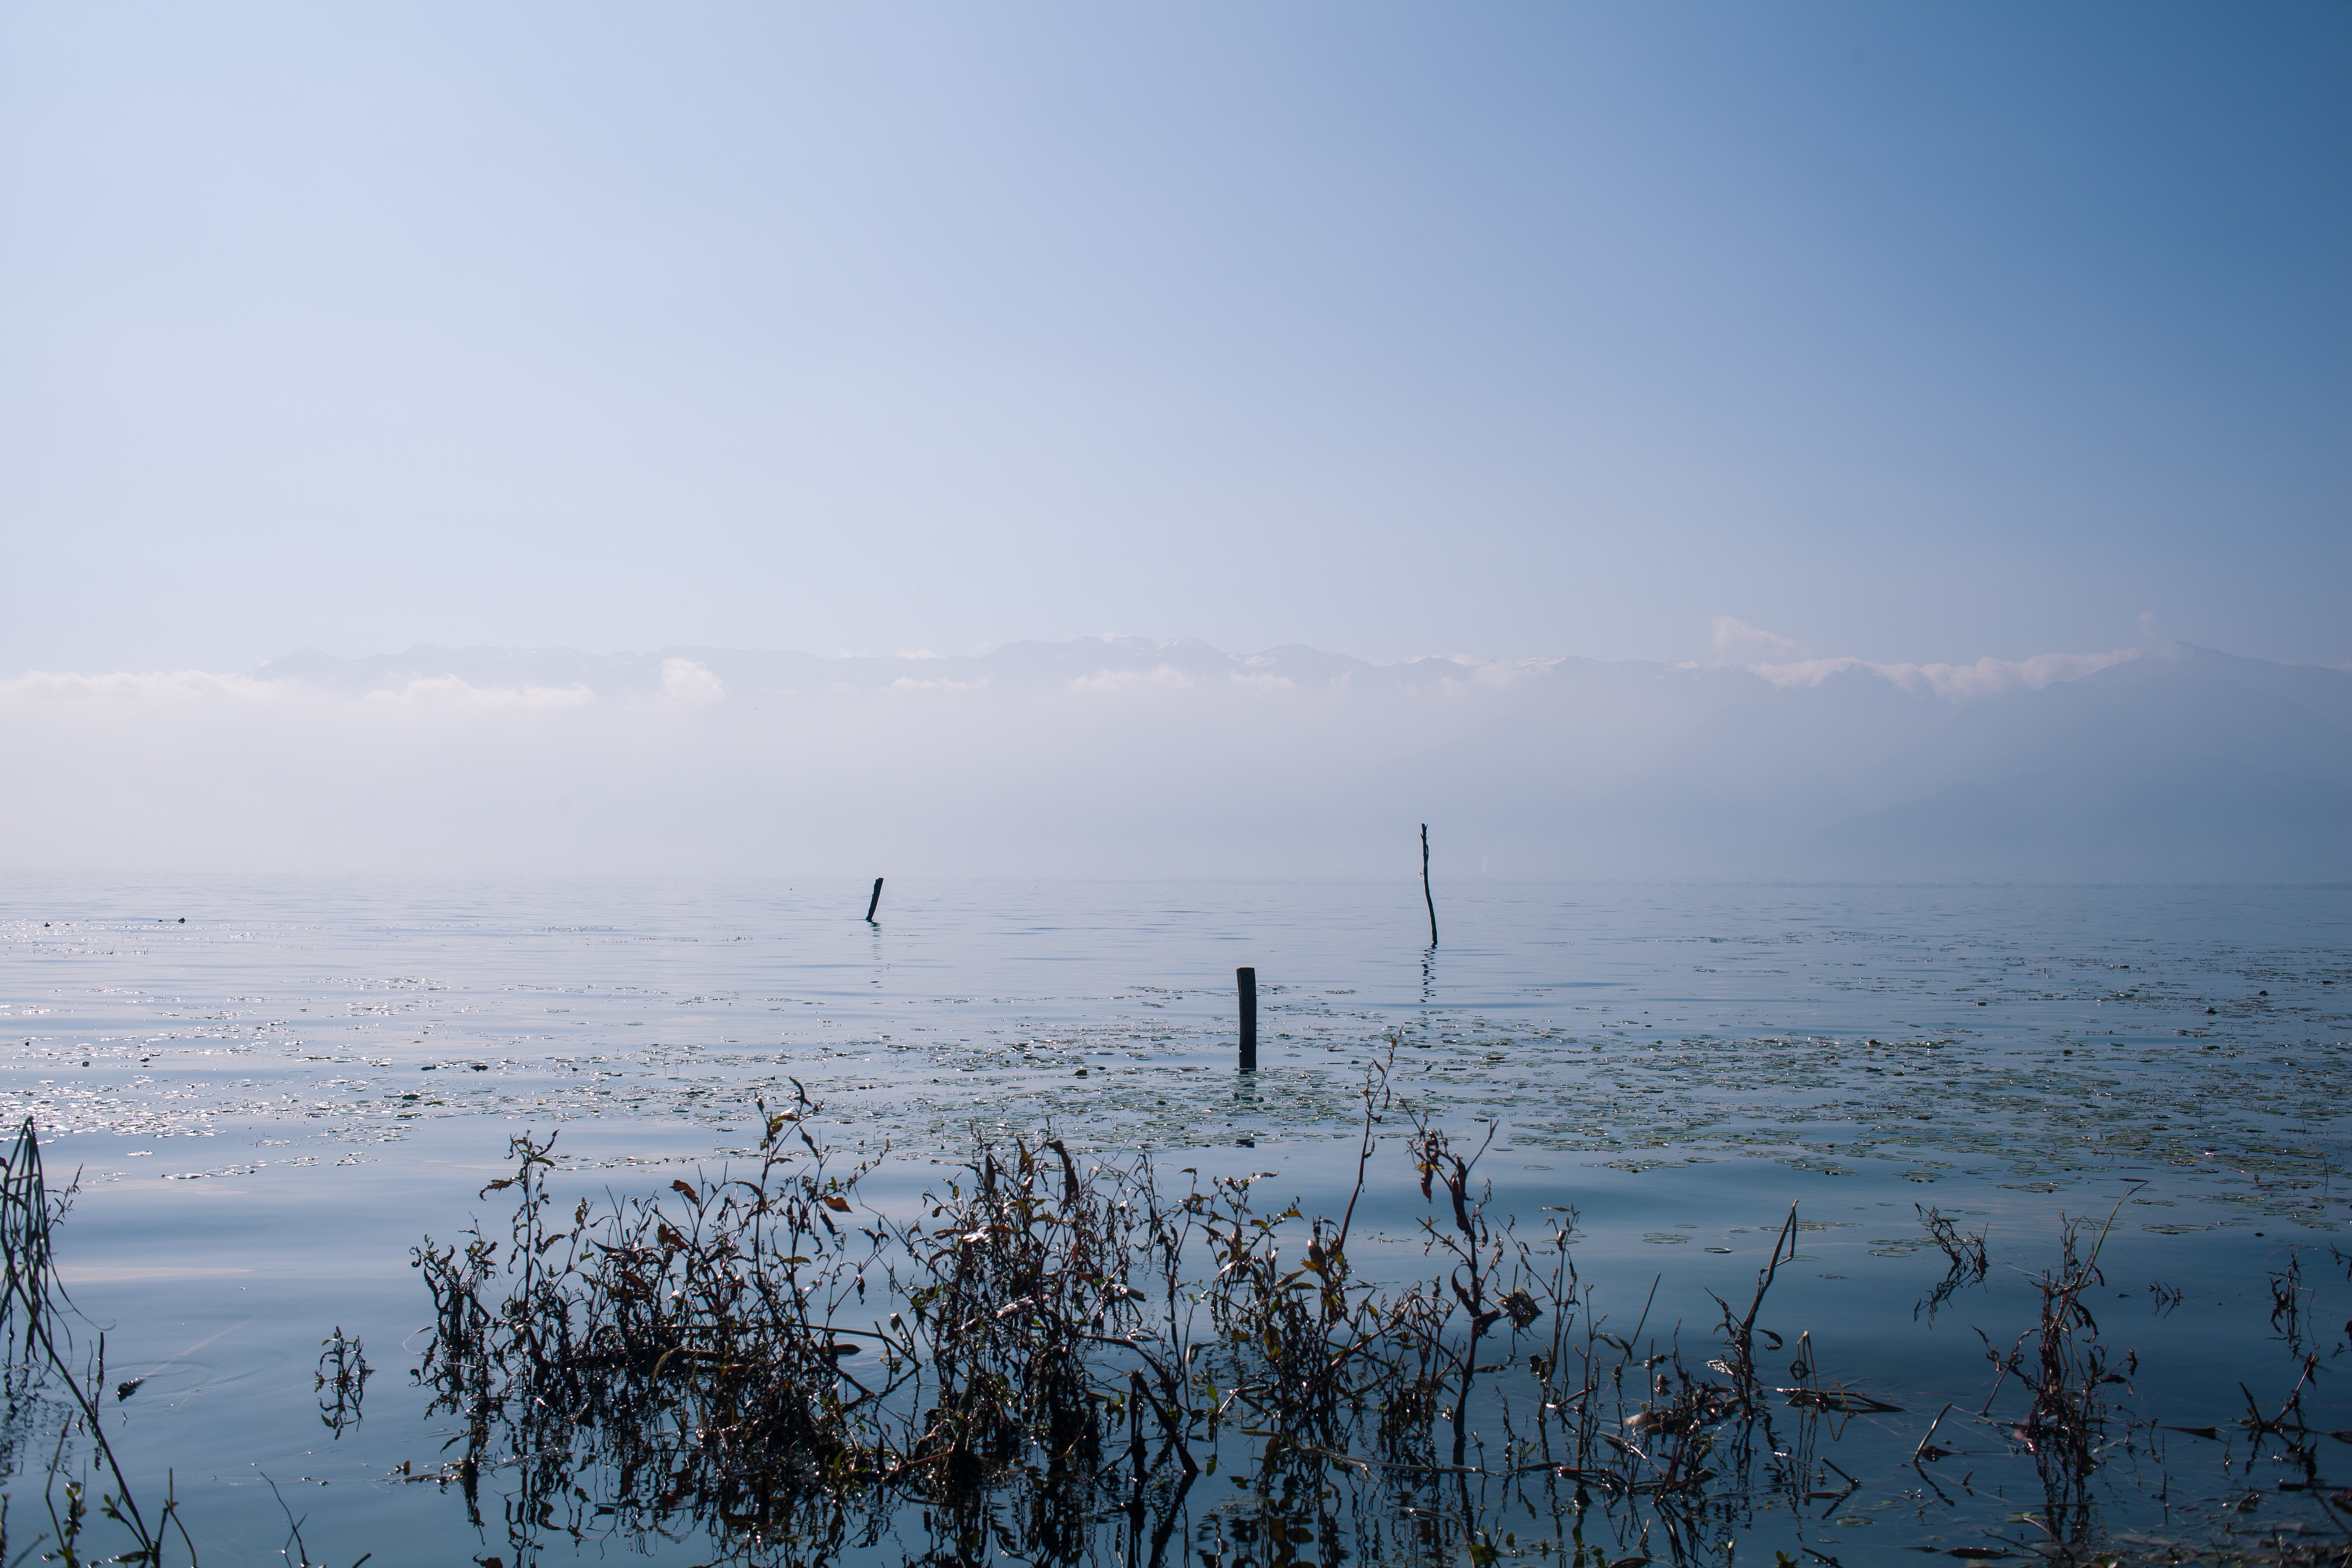
sea, coast, water, nature, ocean, horizon, marsh, mountain, snow, winter, cloud, sky, sunrise, morning, shore, wave, lake, dawn, dusk, evening, reflection, weather, bay, body of water, snow mountain, wetland, loch, erhai lake, aquatic plants, atmospheric phenomenon